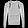
Label: Pullover